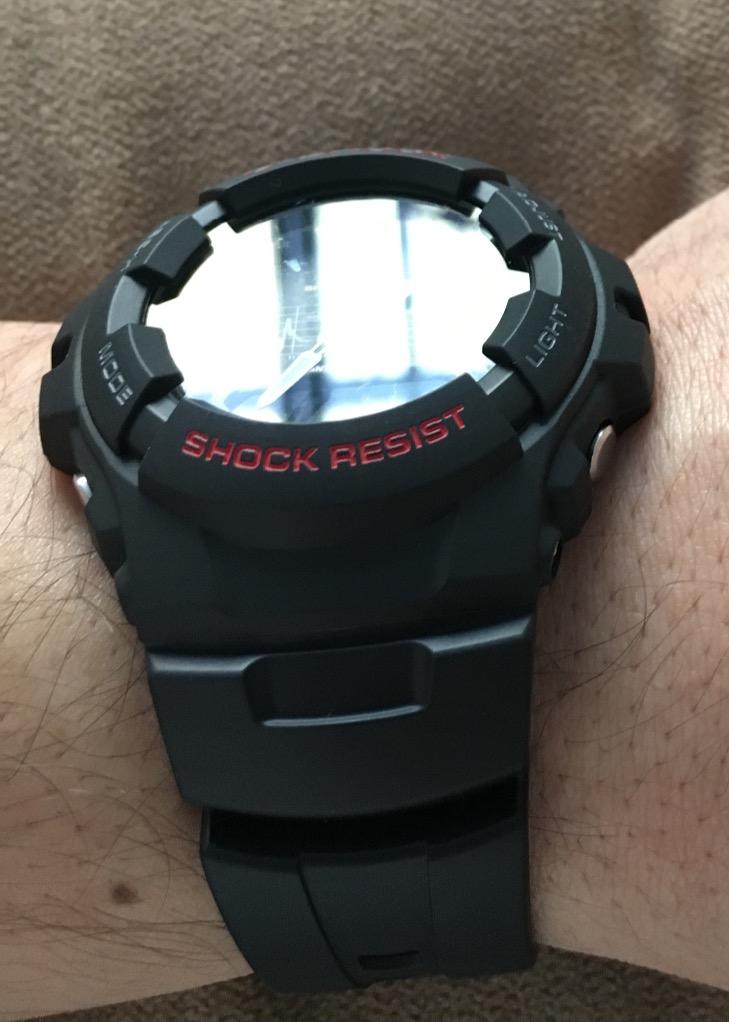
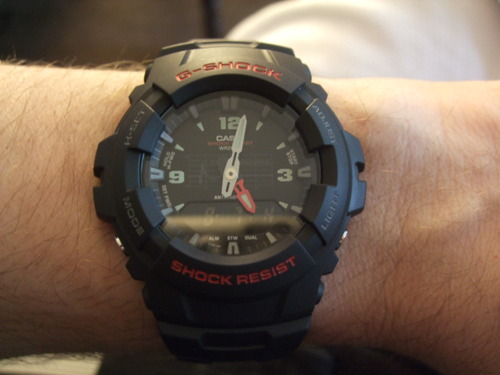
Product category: accessories_watch
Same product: yes